Hiking in Kosovo

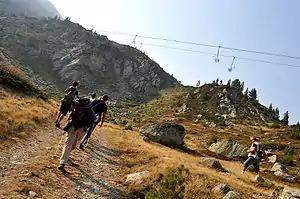
People hiking in Brezovica mountain

Hiking in Kosovo started with establishment of the first hiking association in 1928, and it continued with creation of different association all around the territory which was then part of Yugoslavia. After the Kosovo War a lot was done also by the support of societies such as HikingNjeri, which have worked hard to not only organize activities, but also to expose hiking to the general public via social media.